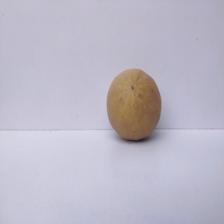
Size: Large